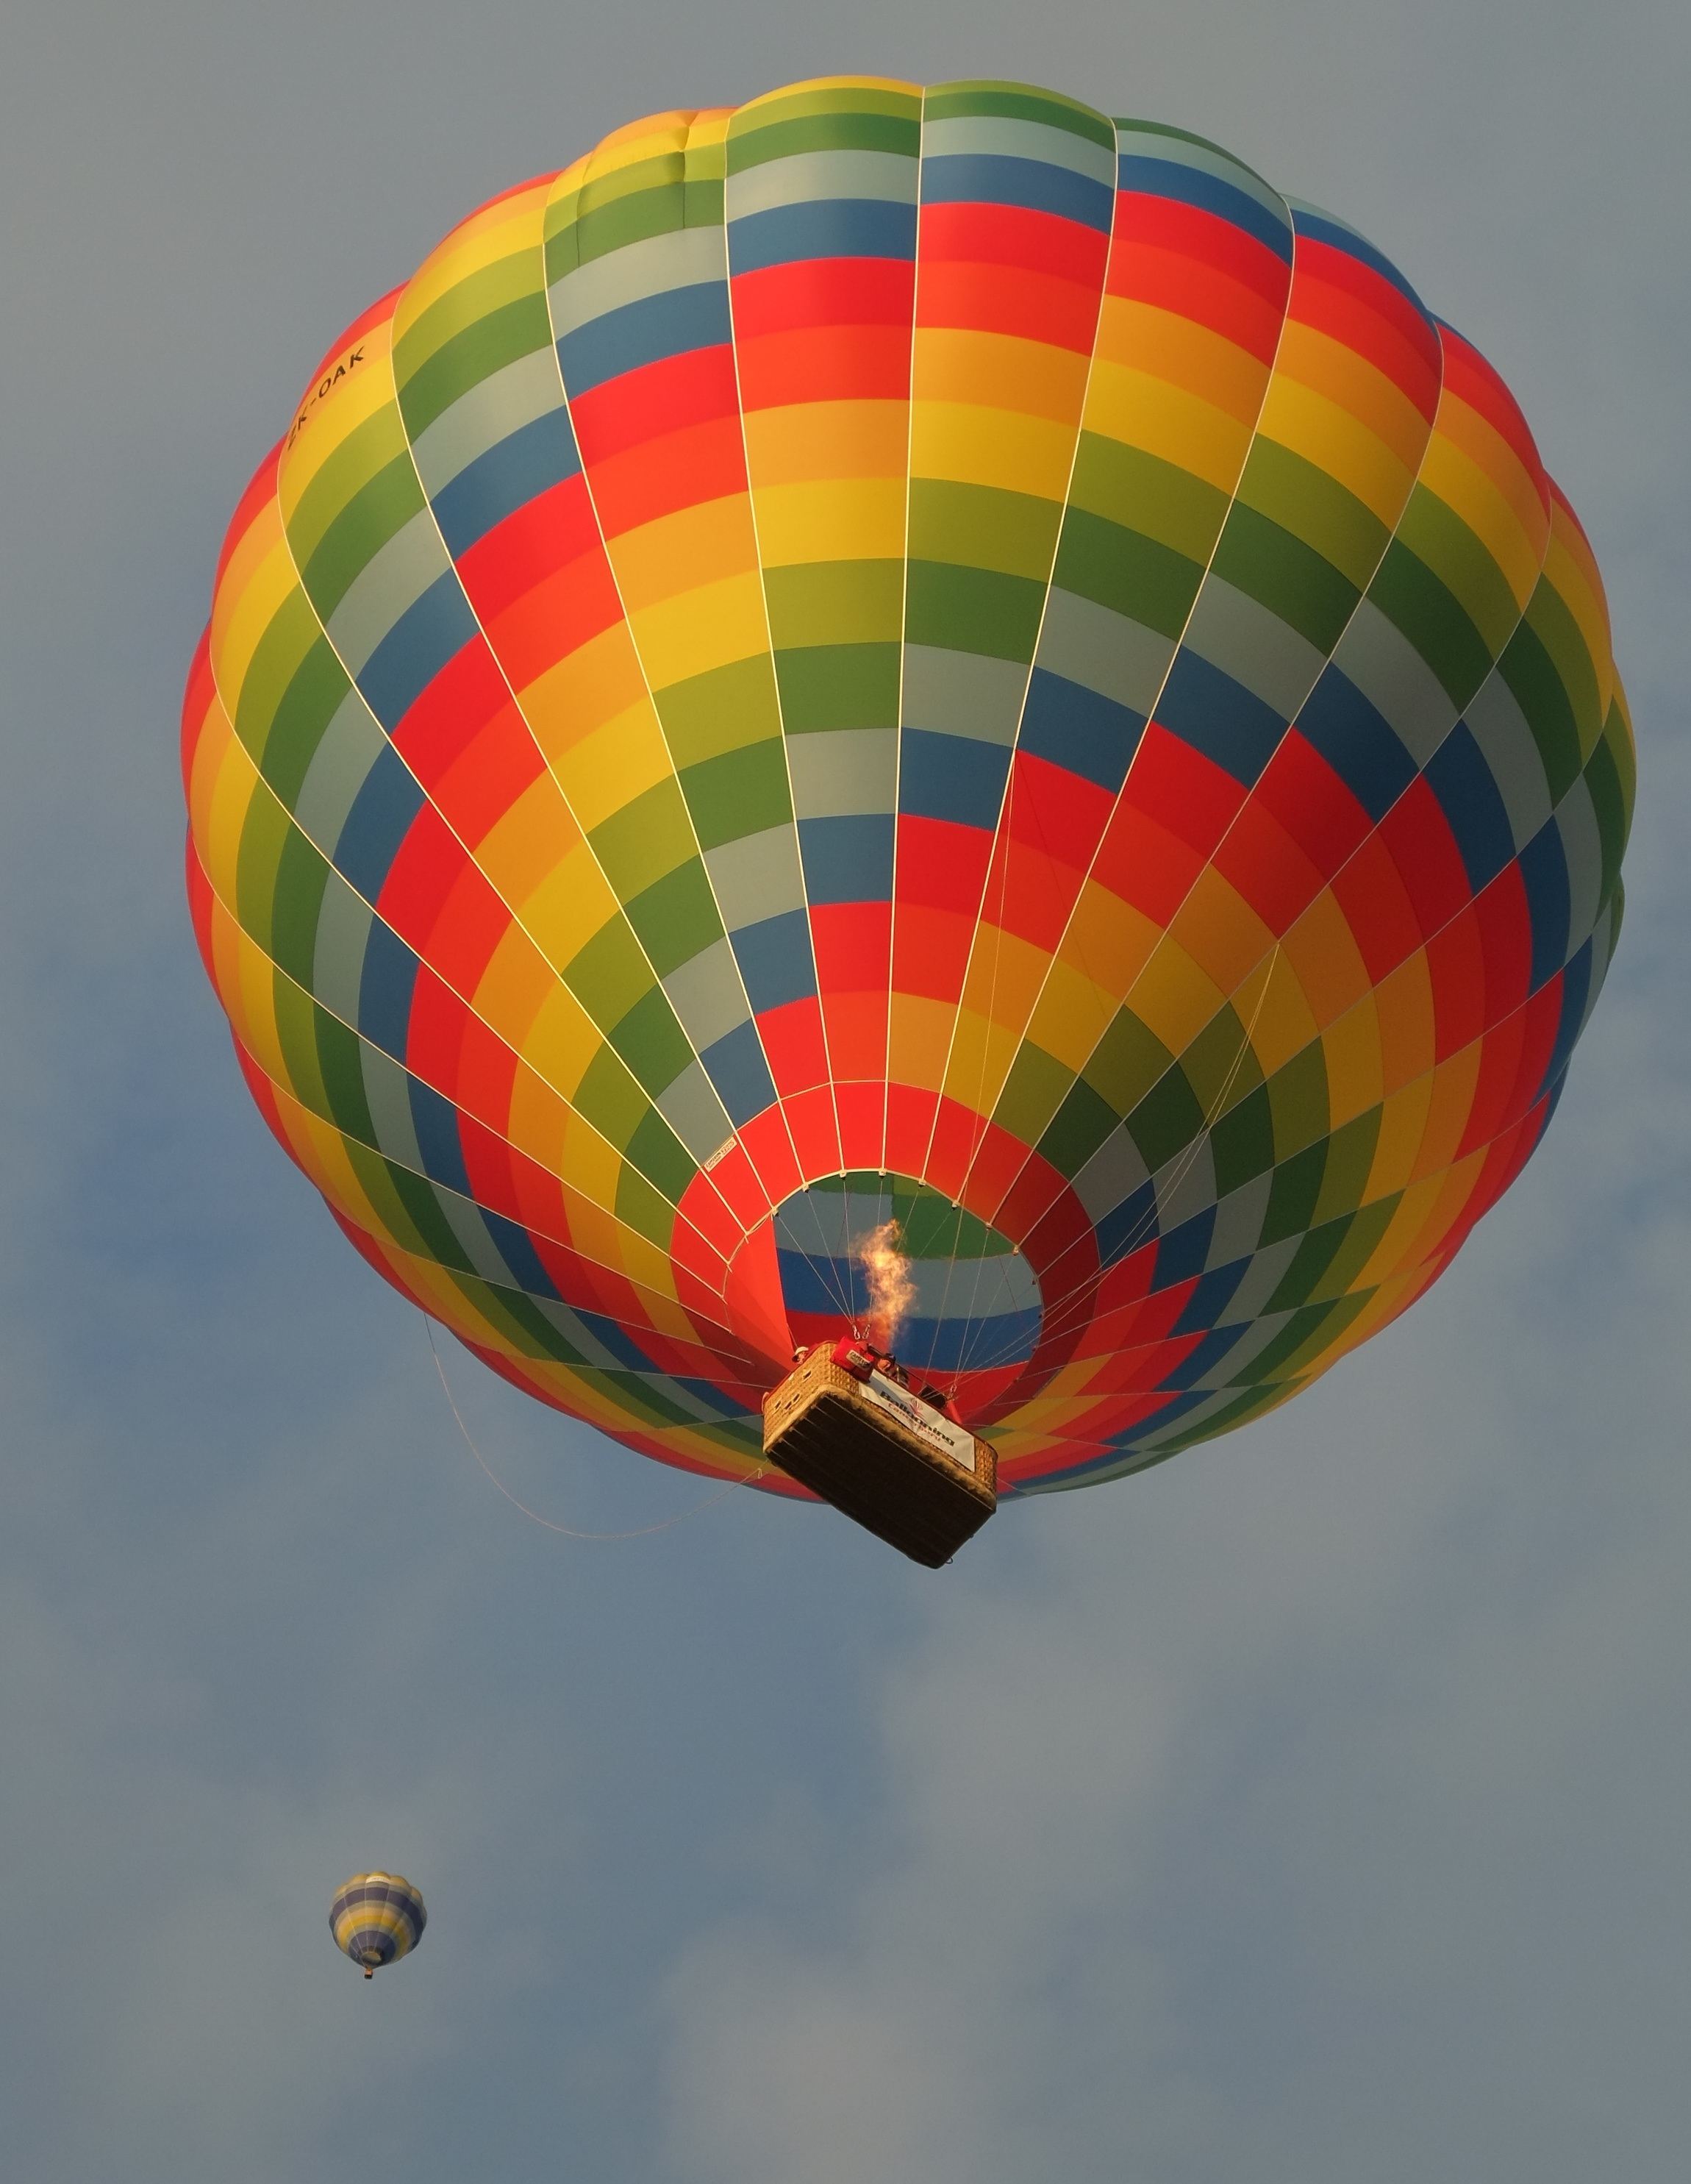
sky, balloon, hot air balloon, aircraft, vehicle, flight, freedom, colorful, toy, lift, up, event, rising, hot air ballooning, atmosphere of earth